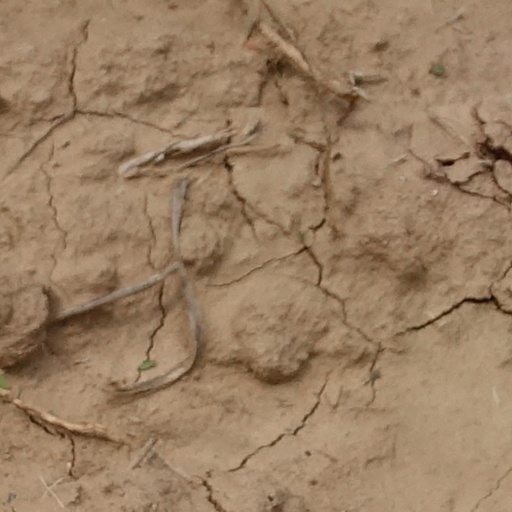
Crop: wheat